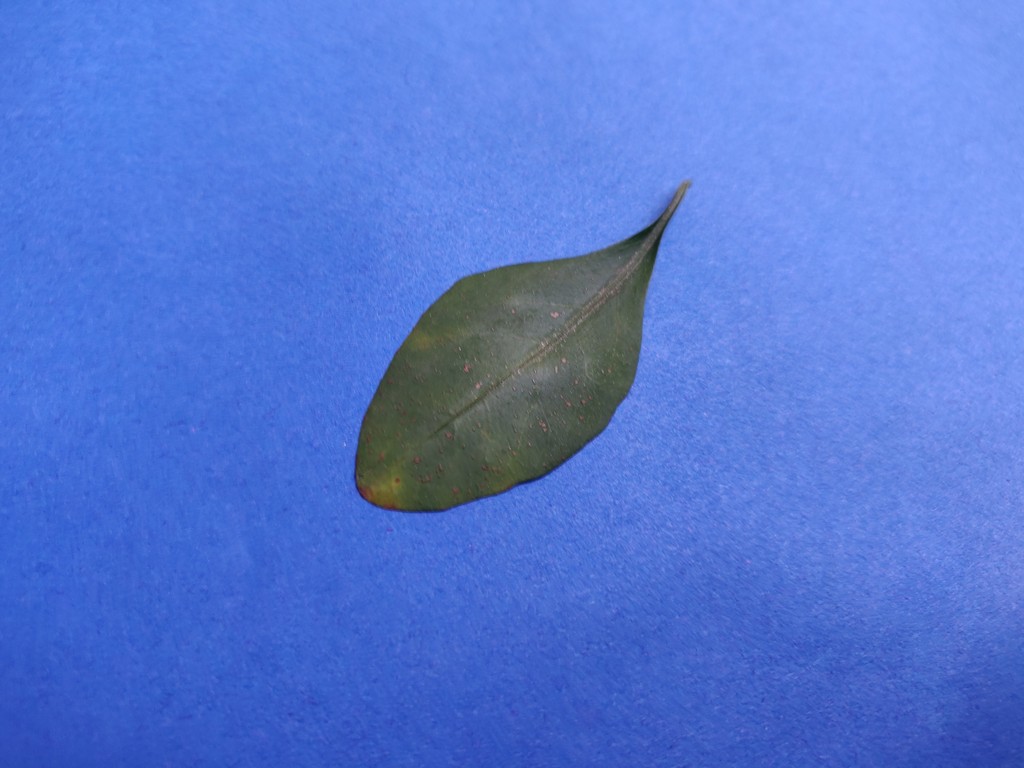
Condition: Unhealthy
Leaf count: single
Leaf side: front